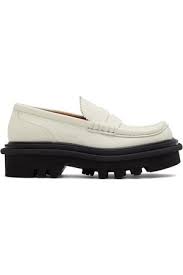
Label: Boat